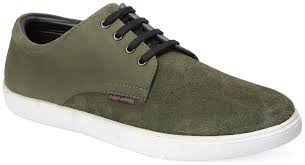
Label: Sneaker